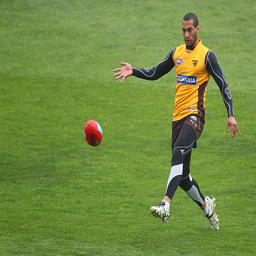
baseball player kicks the ball during a training session .